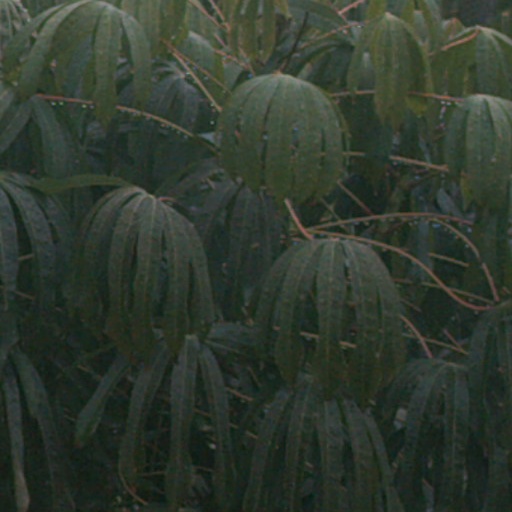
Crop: cassava